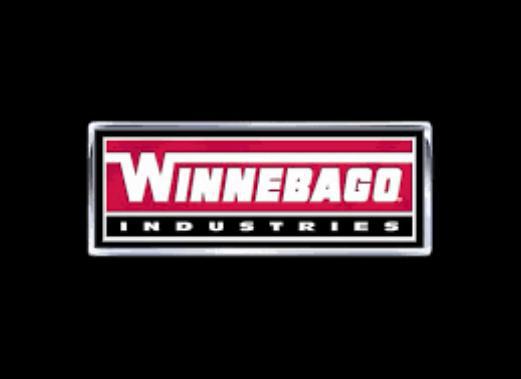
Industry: Others